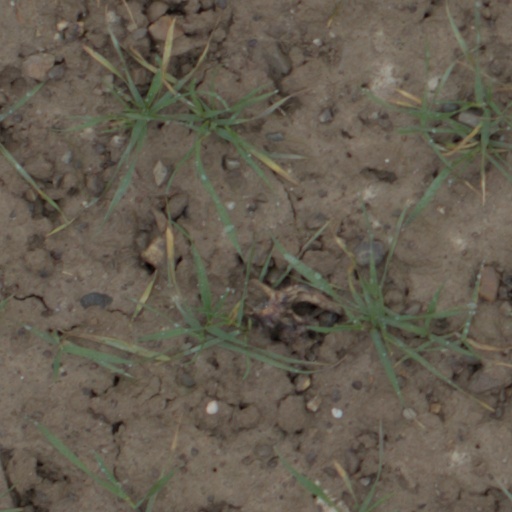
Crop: wheat